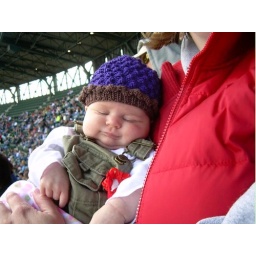
Scarlet at her first ball game in her berry hat